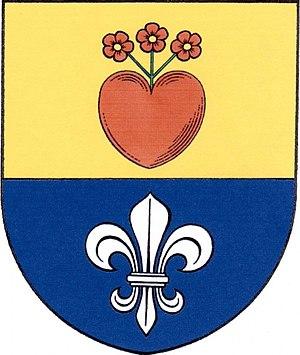
Petráveč est une commune du district de Žďár nad Sázavou, dans la région de Vysočina, en République tchèque. Sa population s'élevait à 259 habitants en 2019.